Szczecinek Castle

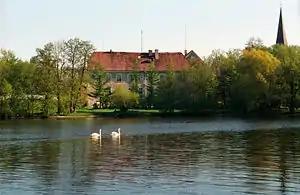
Castle of the Pomeranian Dukes

Castle of the Pomeranian Dukes - a medieval castle in the town of Szczecinek, for the Pomeranian Dukes. The southern wing of the castle was built in the early fourteenth century, in the location of a former Slavic gord. Due to reconstructions in the sixteenth, nineteenth and twentieth centuries the castle has not kept its original characteristics.